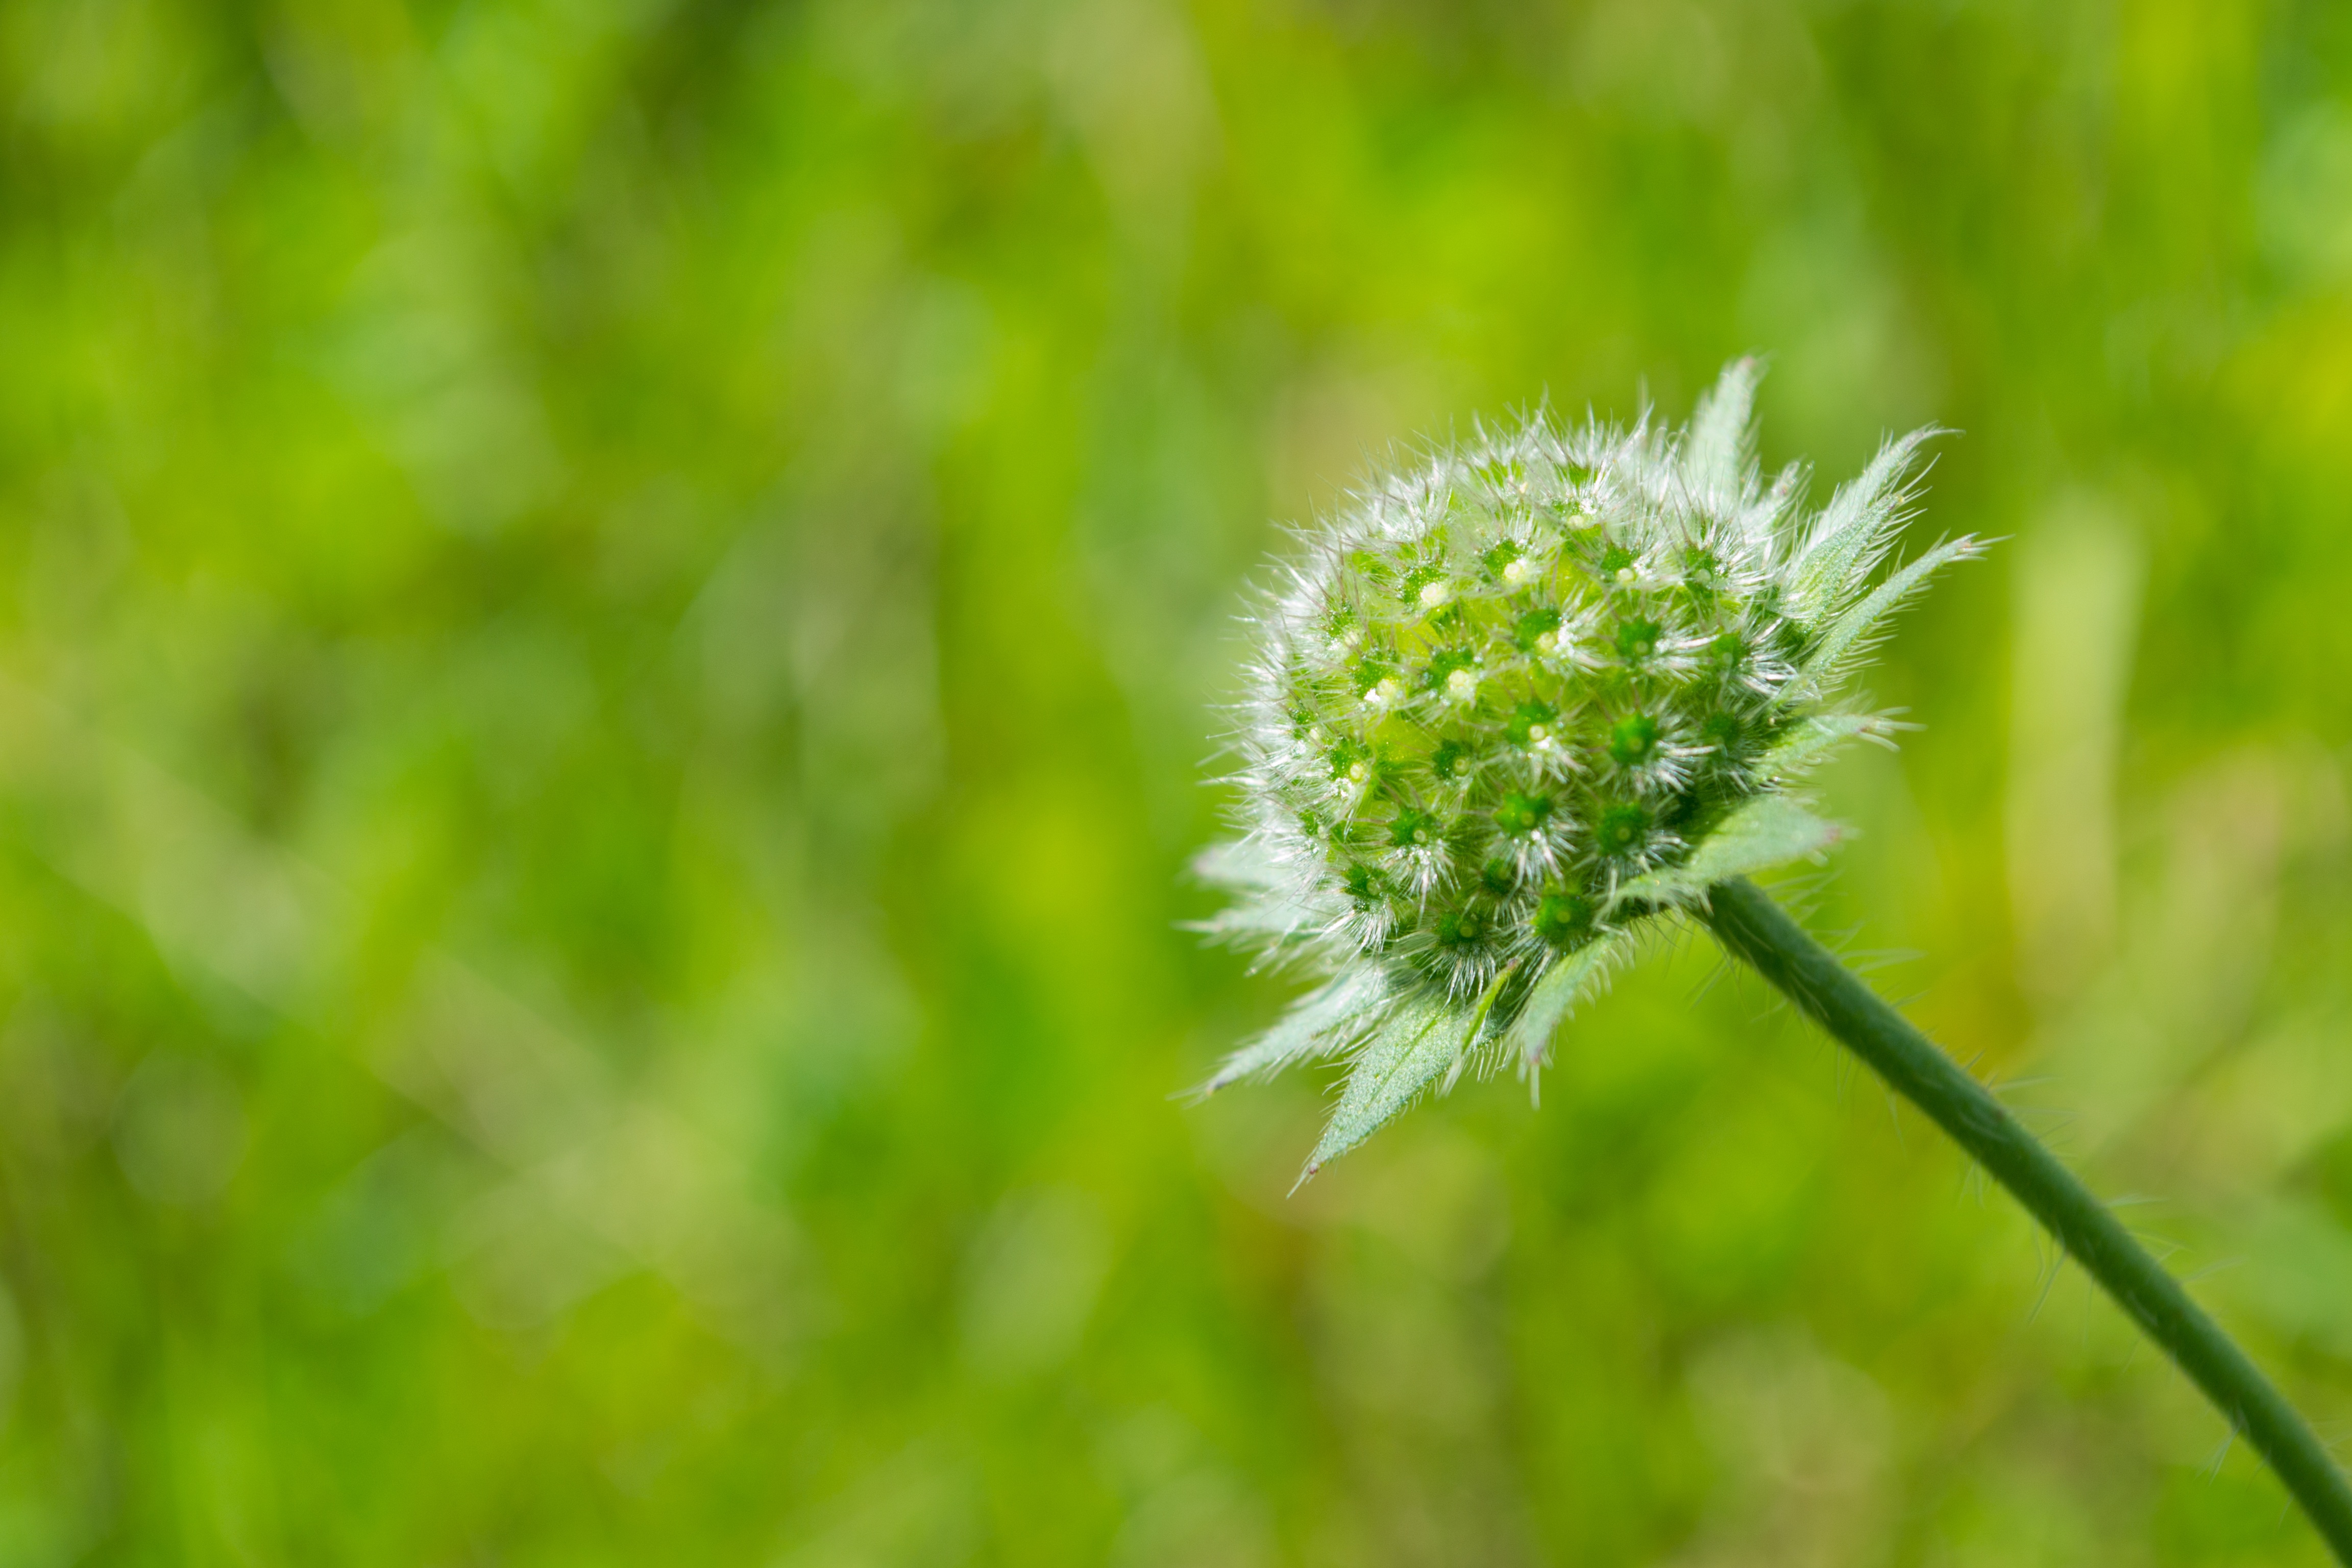
nature, grass, blossom, plant, field, lawn, photography, meadow, dandelion, prairie, flower, bloom, green, produce, botany, close, flora, wildflower, close up, grassland, macro photography, flowering plant, daisy family, grass family, plant stem, land plant